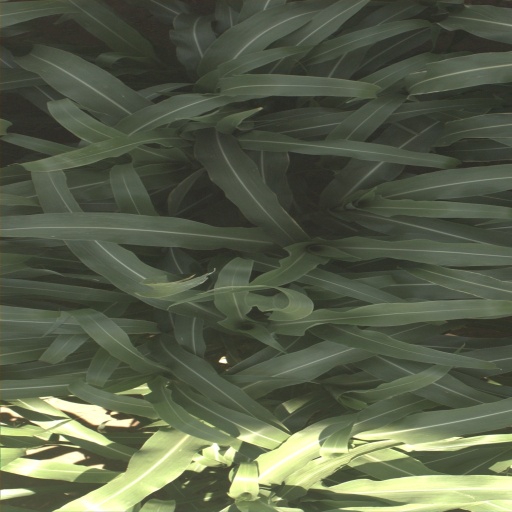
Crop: sorghum